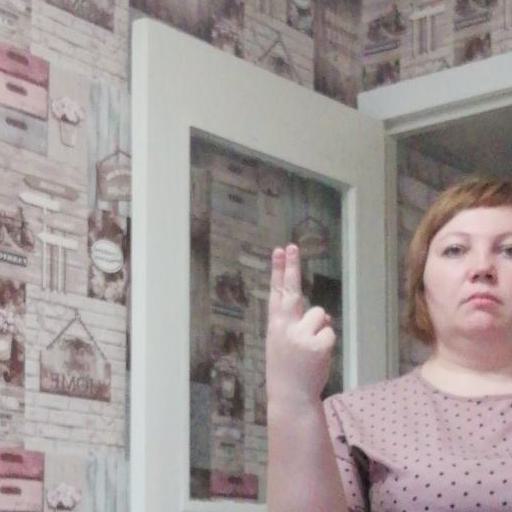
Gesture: two_up_inverted